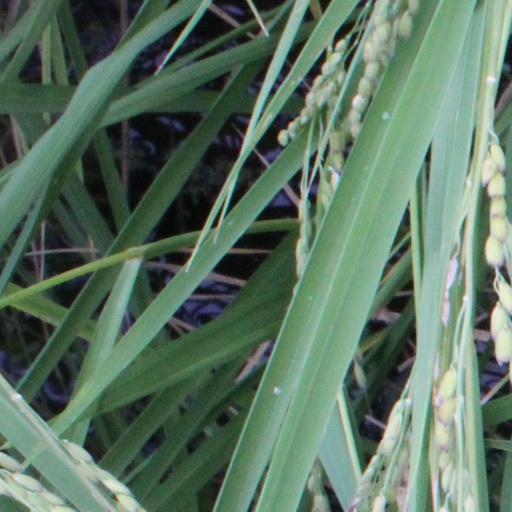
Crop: rice